Iris douglasiana

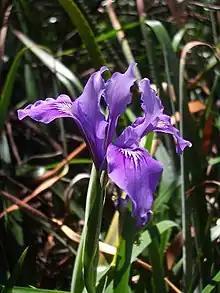
Close-up of flower

Iris douglasiana, the Douglas iris, is a common wildflower of the coastal regions of Northern and Central California and southern Oregon in the United States. It grows mainly at lower elevations, below , though it is occasionally found at heights of up to . It is most common in grasslands near the coast.